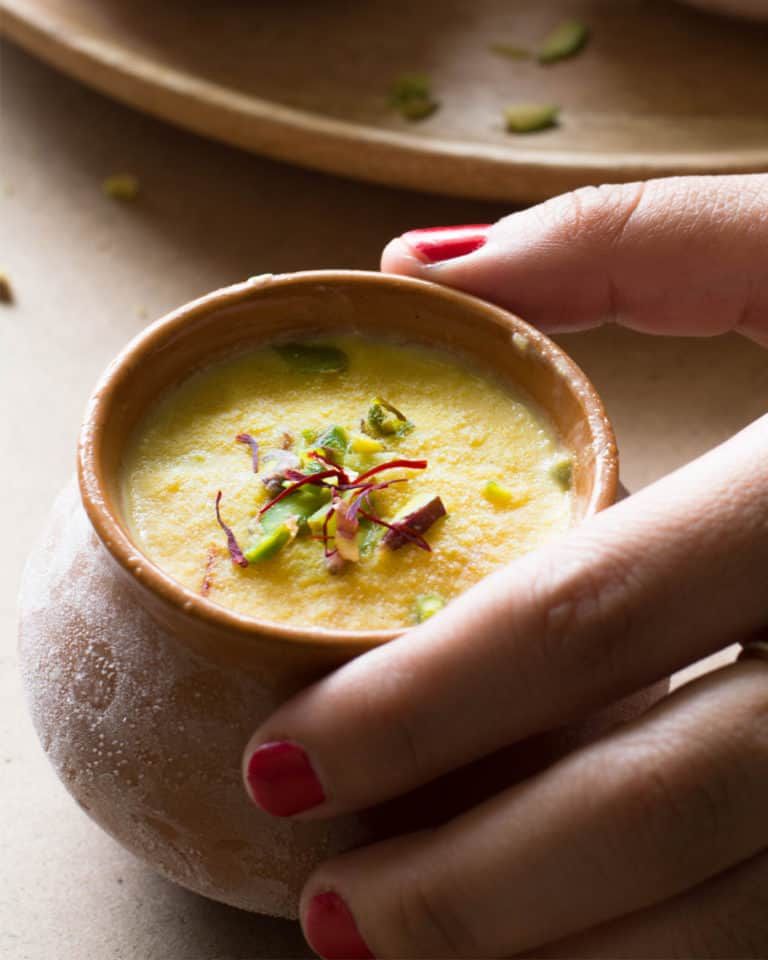
Dish: kulfi